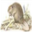
Label: beaver